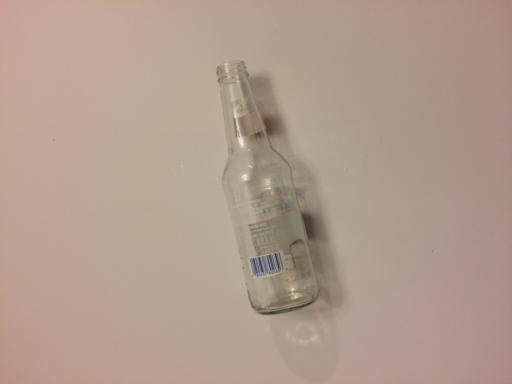
Waste category: glass